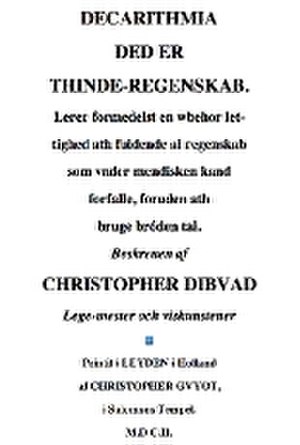
Christoffer Dybvad / Udlandsrejser
Christoffer Dybvads Decarithmia. Ded er Thinde-Regnskab om decimalbrøker fra 1602.
Christoffer Dybvad var en dansk matematiker, søn af dr. Jørgen Dybvad, var født i København 1577 eller 1578 og blev student i en meget ung alder, da han allerede 1594 og følgende år findes anført som respondens ved faderens disputatser.